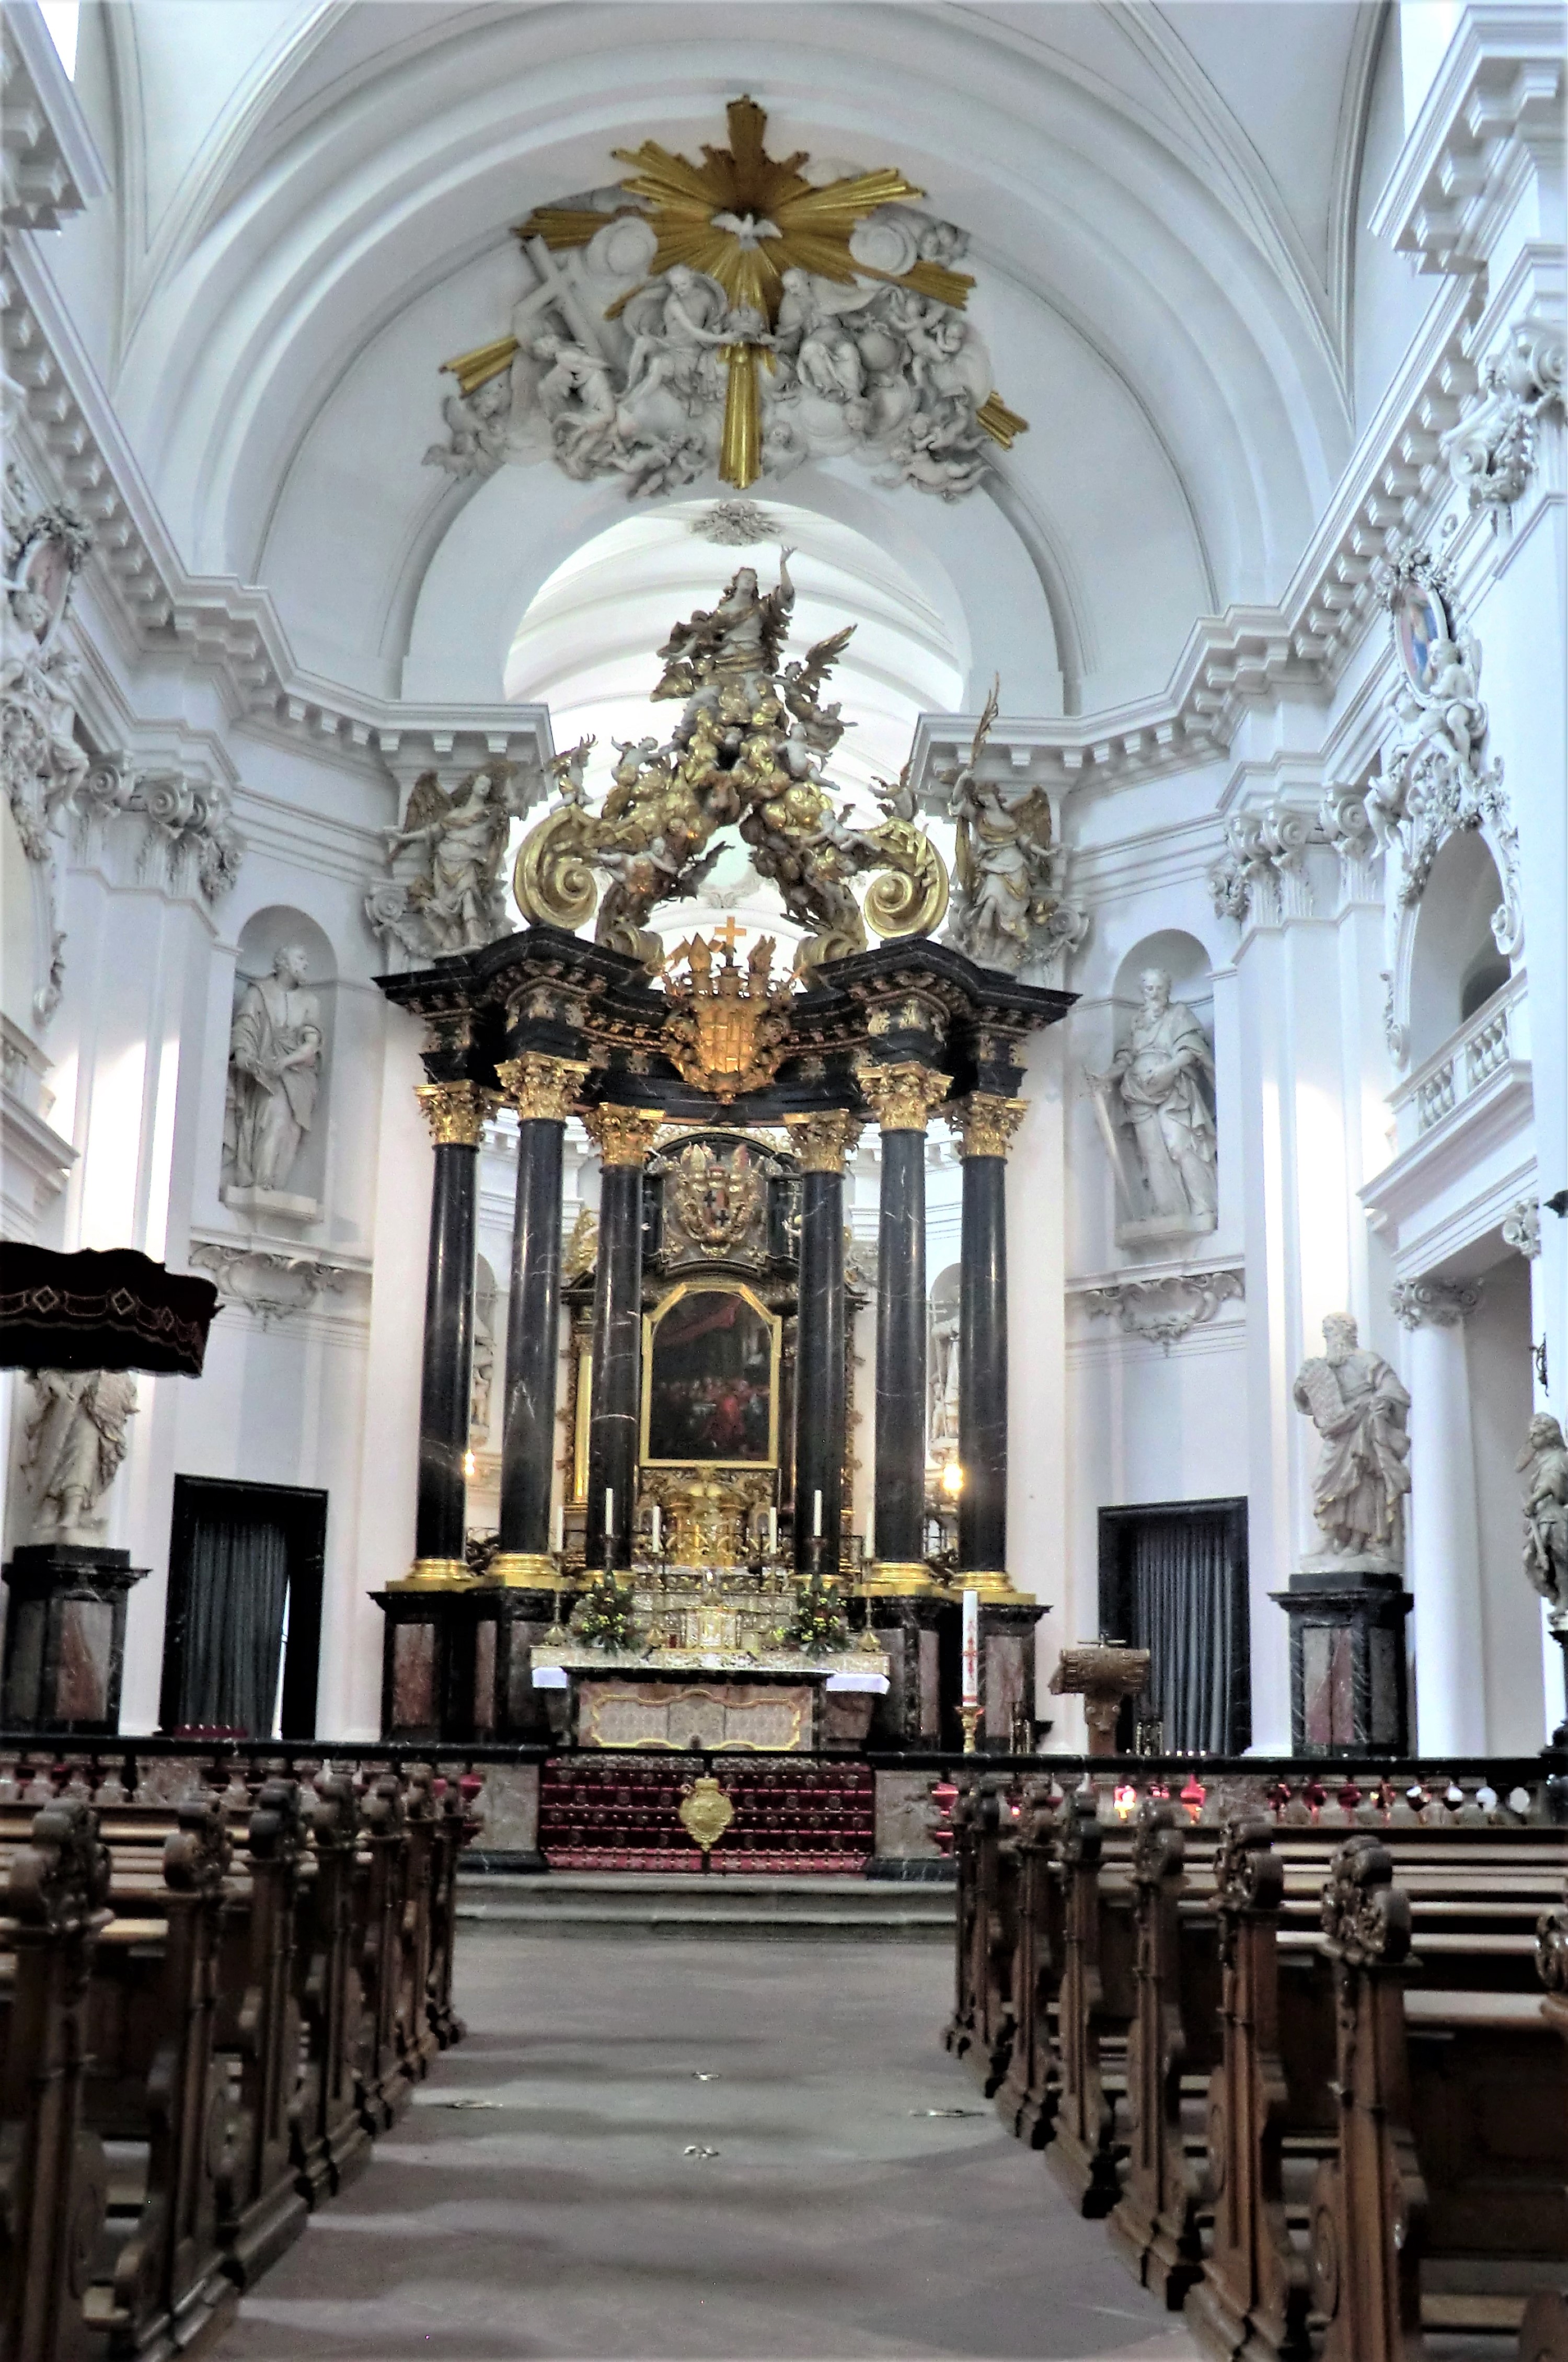
altar, church, fulda, Thuringen, germany, interior, interior design, symmetry, building, temple, city, sculpture, religious item, religious institute, chapel, medieval architecture, holy places, arch, event, byzantine architecture, arcade, column, ceiling, font, chandelier, parish, place of worship, vault, town, room, aisle, stock photography, classical architecture, gothic architecture, convent, baptistery, cathedral, shrine, synagogue, art, statue, light fixture